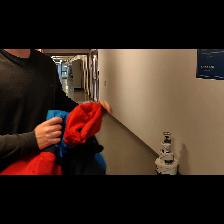
Label: Human